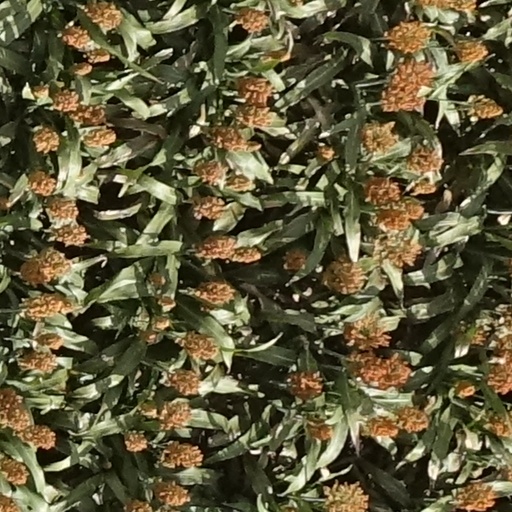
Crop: sorghum